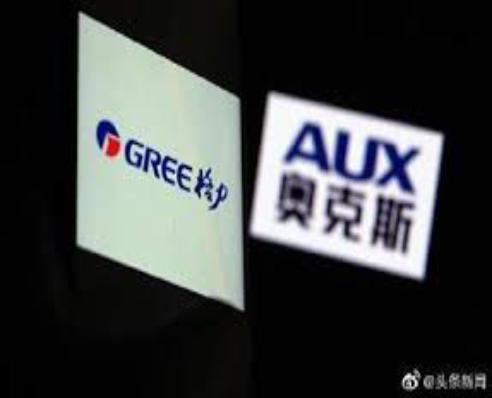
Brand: auxx-1
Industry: Electronic